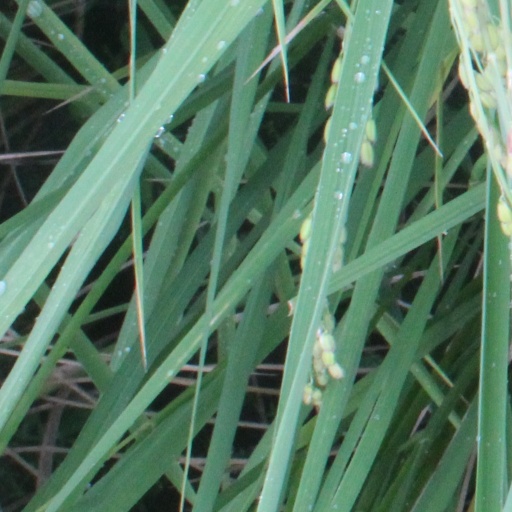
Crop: rice